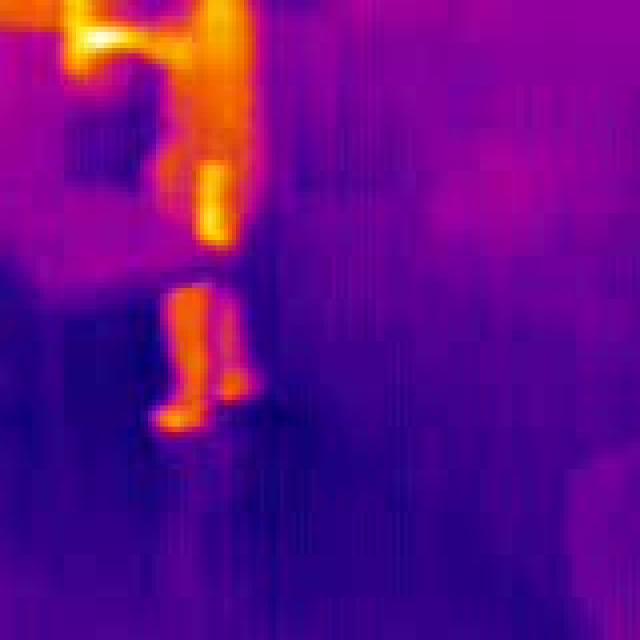
Detected objects:
label: person